Norton RCW588

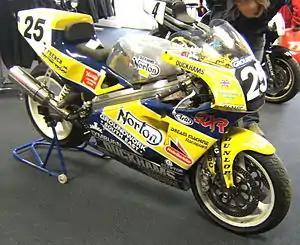
Ian Simpson's 1994 Championship-winning Crighton Norton RCW588 in its last guise wearing Duckham's oil company livery displayed at the 2009 TT races

The Norton RCW588 is a Works Racing motorcycle, produced for the 1988 to 1994 racing seasons, initially with an air-cooled version of the road-going twin-rotor Wankel engine used in the Classic soon followed by watercooled versions from 1989.